Lauriergracht

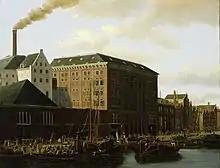
Johan Diderik Cornelis Veltens painting of the Beuker & Hulshoff sugar factory that used to be on the Lauriergracht, in the Amsterdam Museum

It was painted and photographed by George Hendrik Breitner who set up a studio on the canal, at number 8, in 1893 and stayed there until 1898.